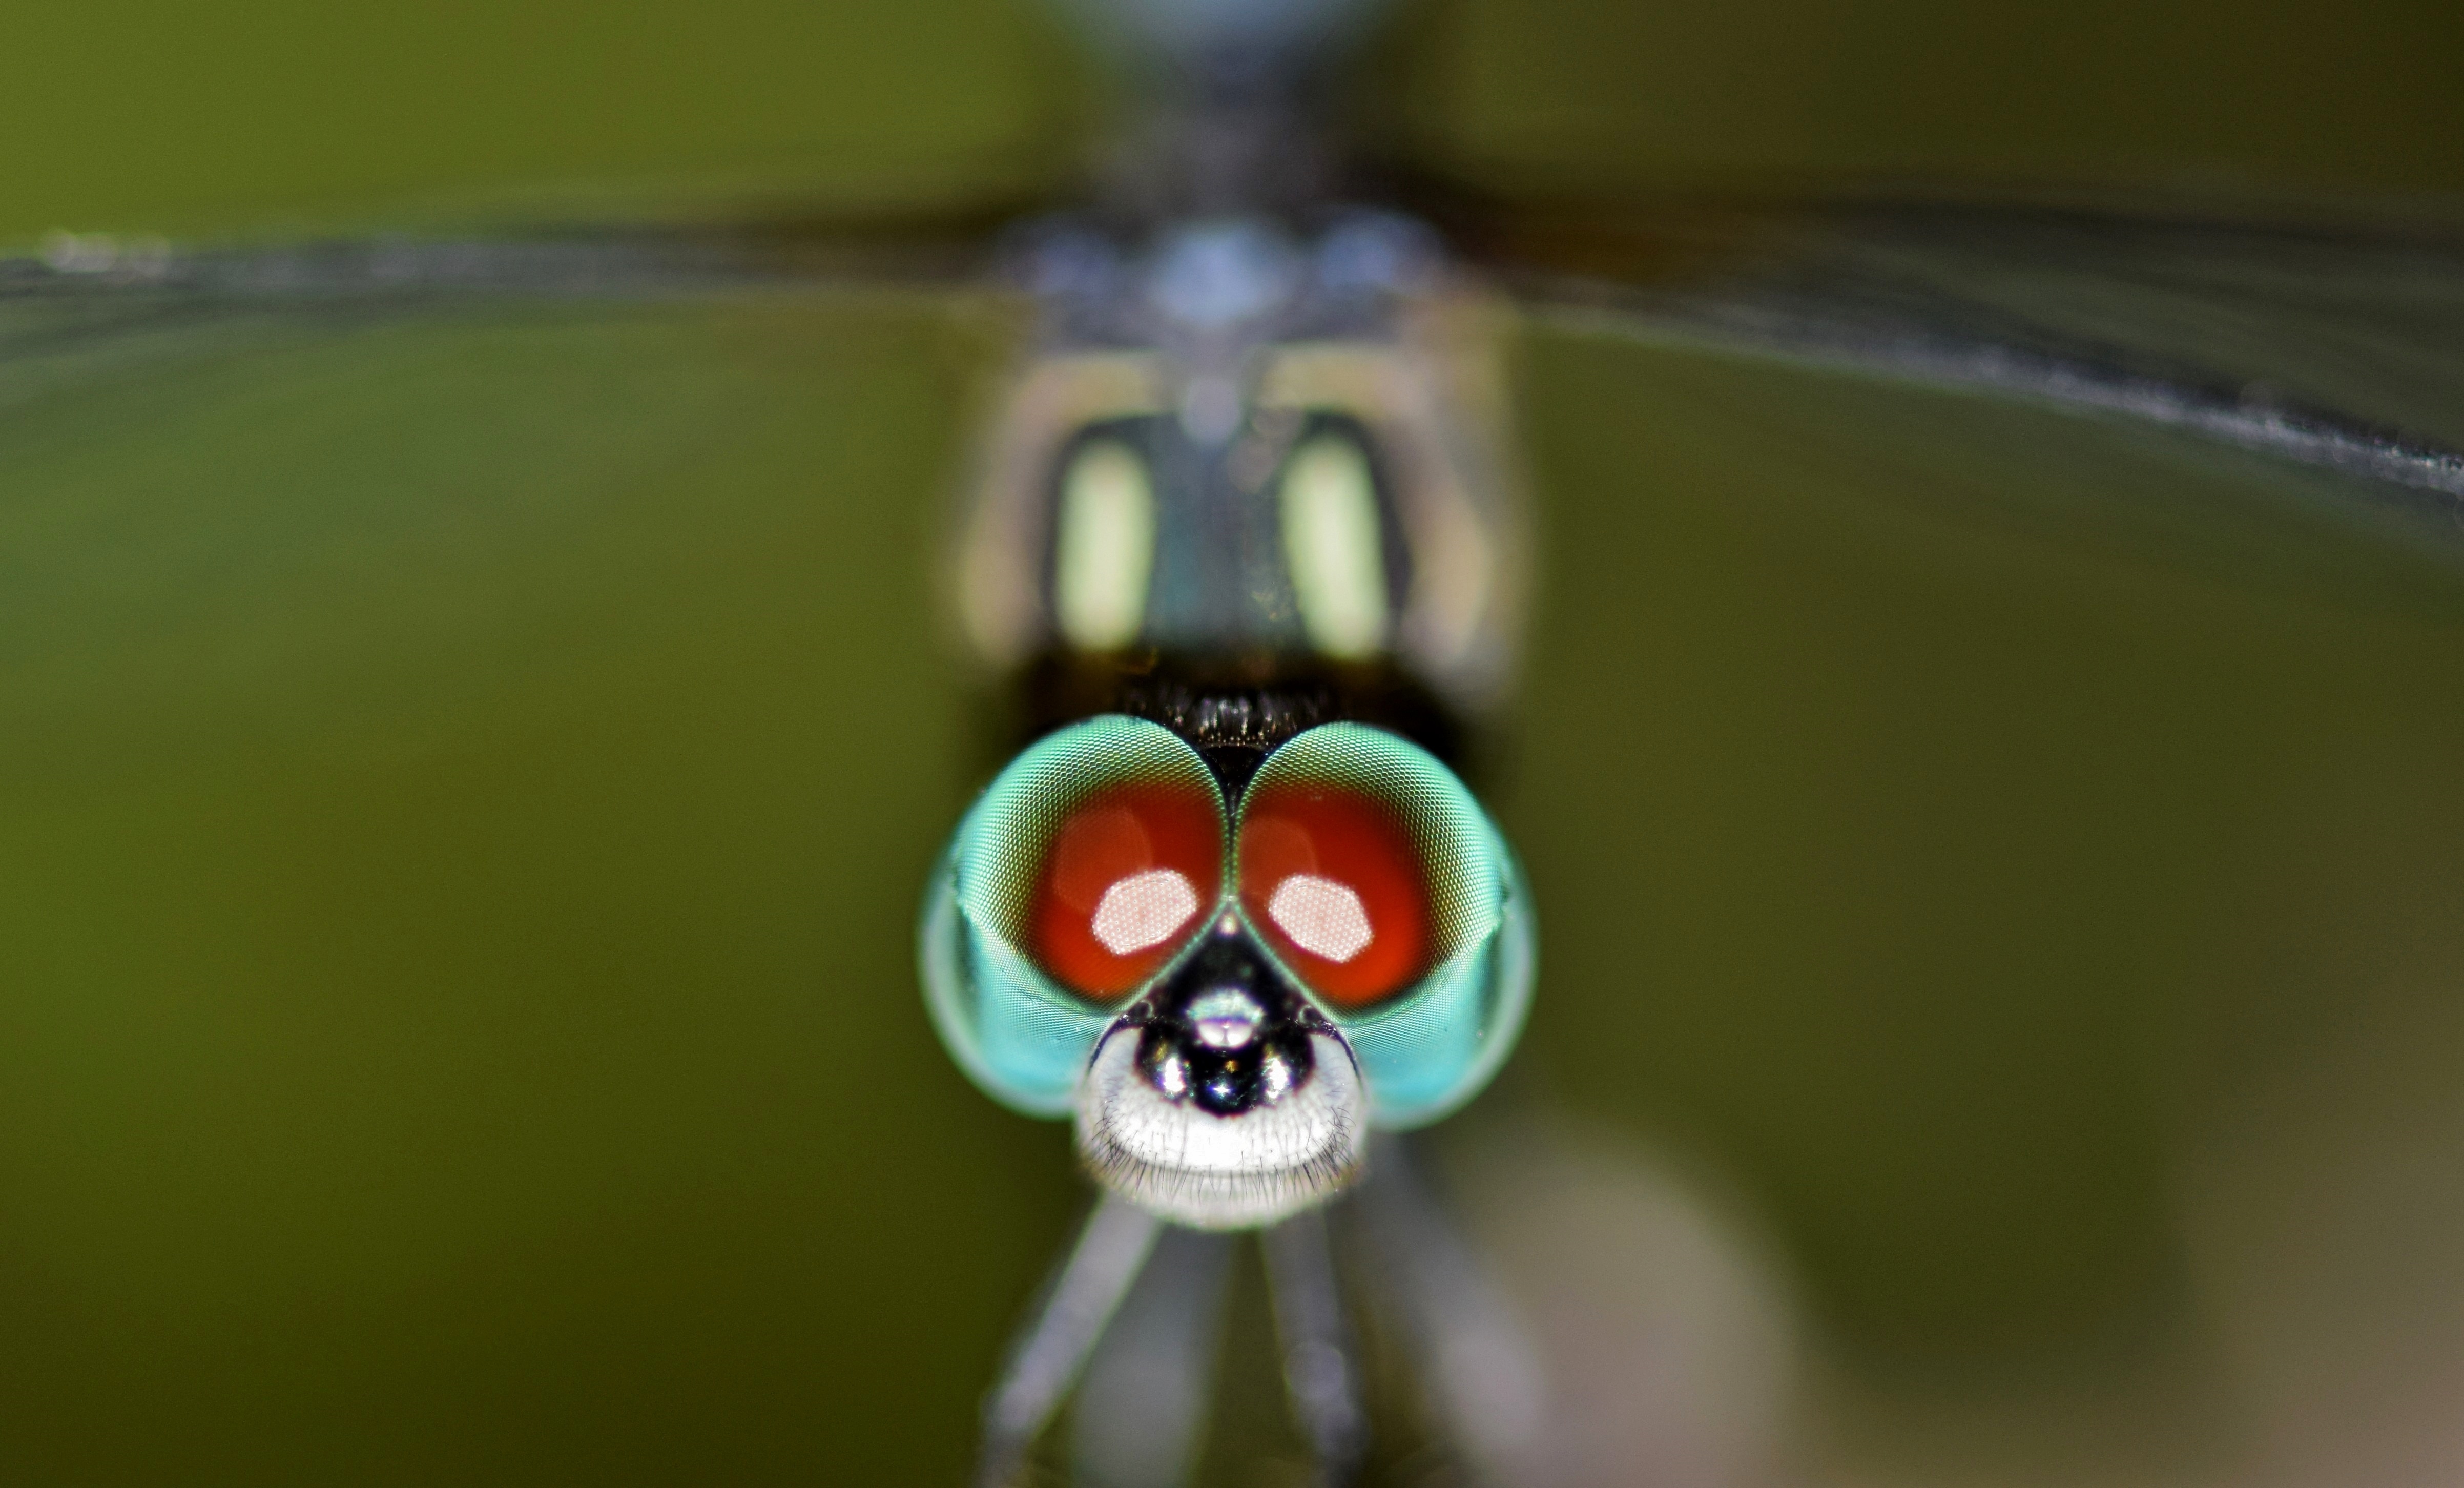
photography, flower, animal, green, insect, macro, biology, bug, invertebrate, close up, eyes, entomology, head, dragonfly, creature, resting, odonata, macro photography, arthropod, winged insect, flying insect, bug eyes, bug eyed, at rest, atmosphere of earth, dragonflies and damseflies